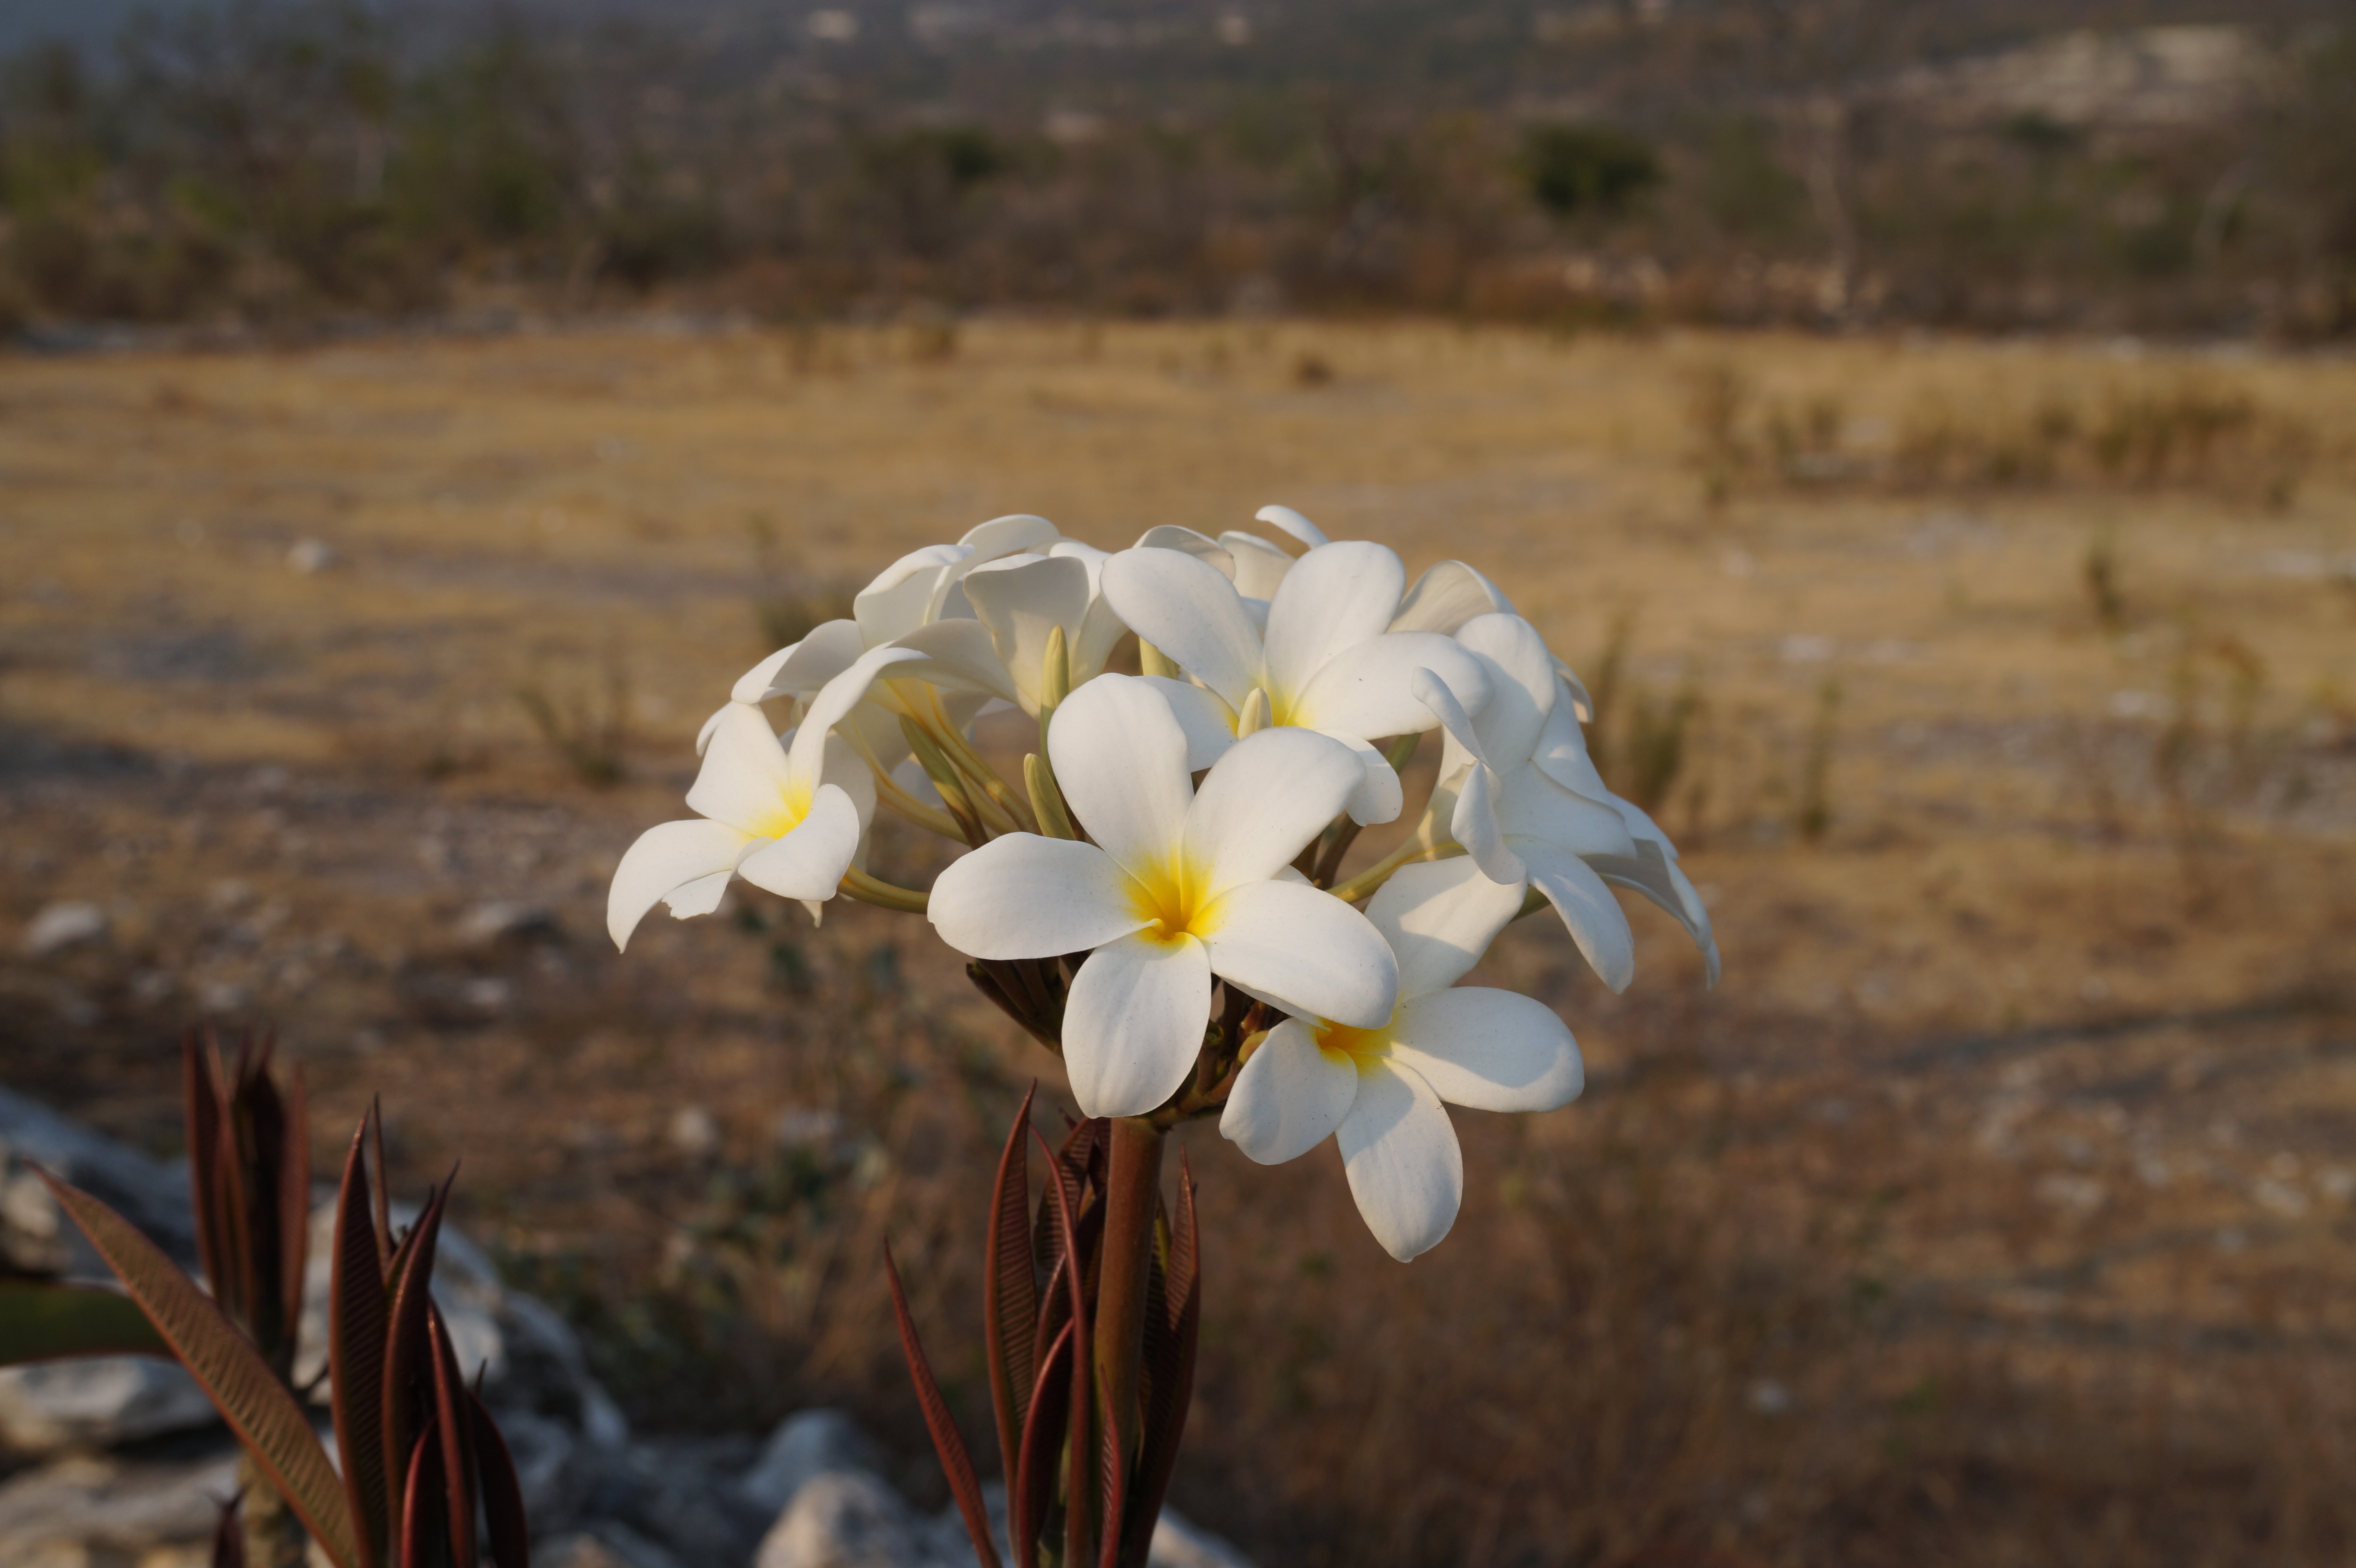
flower, plant, flowering plant, spring, petal, wildflower